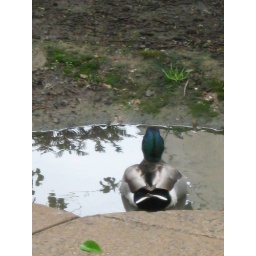
Penn State duck swimming in a small puddle (#401)